Felicity Palmateer

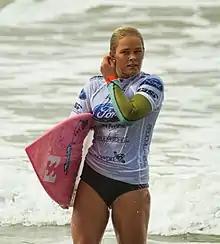
Palmateer finishing her heat at the Supergirl Pro in Oceanside, California

Felicity Tamasyn "Flick" Palmateer (born 4 August 1992) is an Australian professional surfer who competes at the World Surf League.